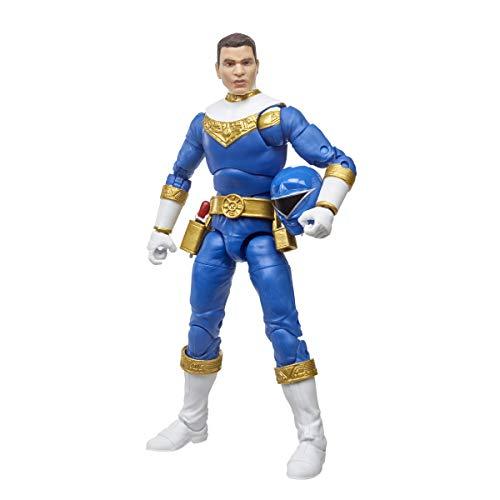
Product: Power Rangers Lightning Collection 6-Inch Zeo Blue Ranger Collectible Action Figure Toy with Accessories
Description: INCLUDES CHARACTER-INSPIRED ACCESSORIES: This Zeo Blue Ranger toy includes multiple character-inspired accessories, including the Blue Ranger’s Zeo Power Axes.
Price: $21.49
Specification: ProductDimensions:1.9x5.5x10inches|ItemWeight:5.3ounces|ShippingWeight:5.3ounces(Viewshippingratesandpolicies)|ASIN:B07ZDS8KZS|Itemmodelnumber:E8655|Manufacturerrecommendedage:4yearsandup